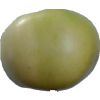
Label: Apple 6